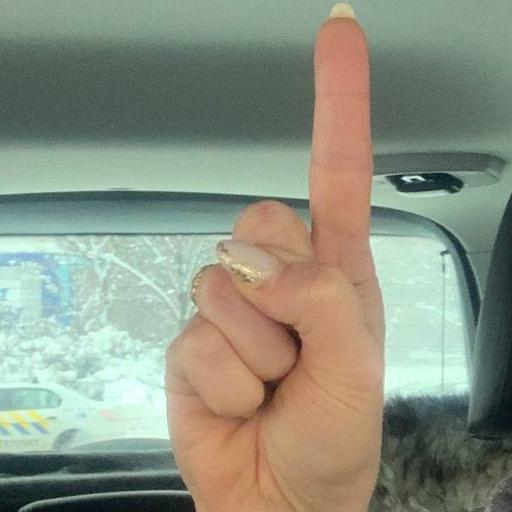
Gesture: one